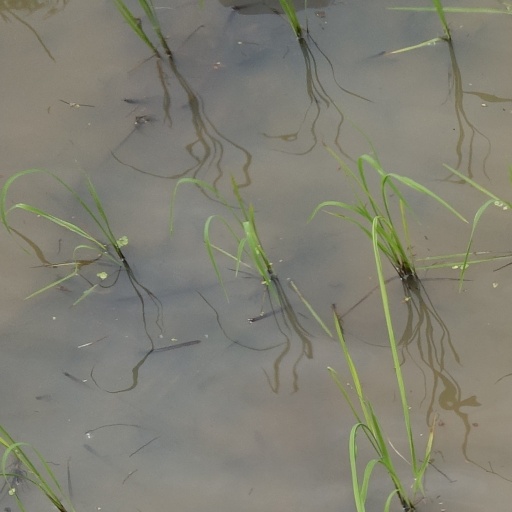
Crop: rice